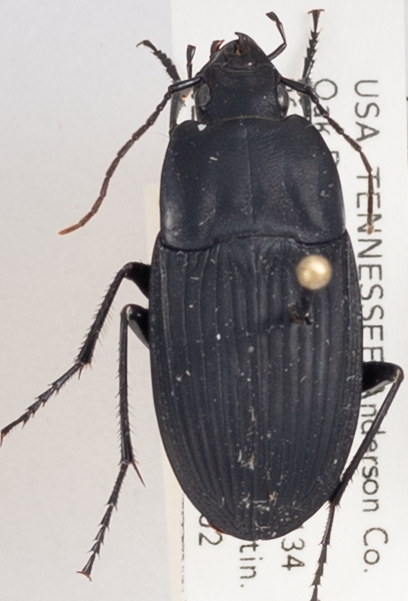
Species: Dicaelus furvus
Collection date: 2018-08-02
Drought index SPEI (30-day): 0.286
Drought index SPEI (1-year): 0.598
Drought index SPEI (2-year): -0.03